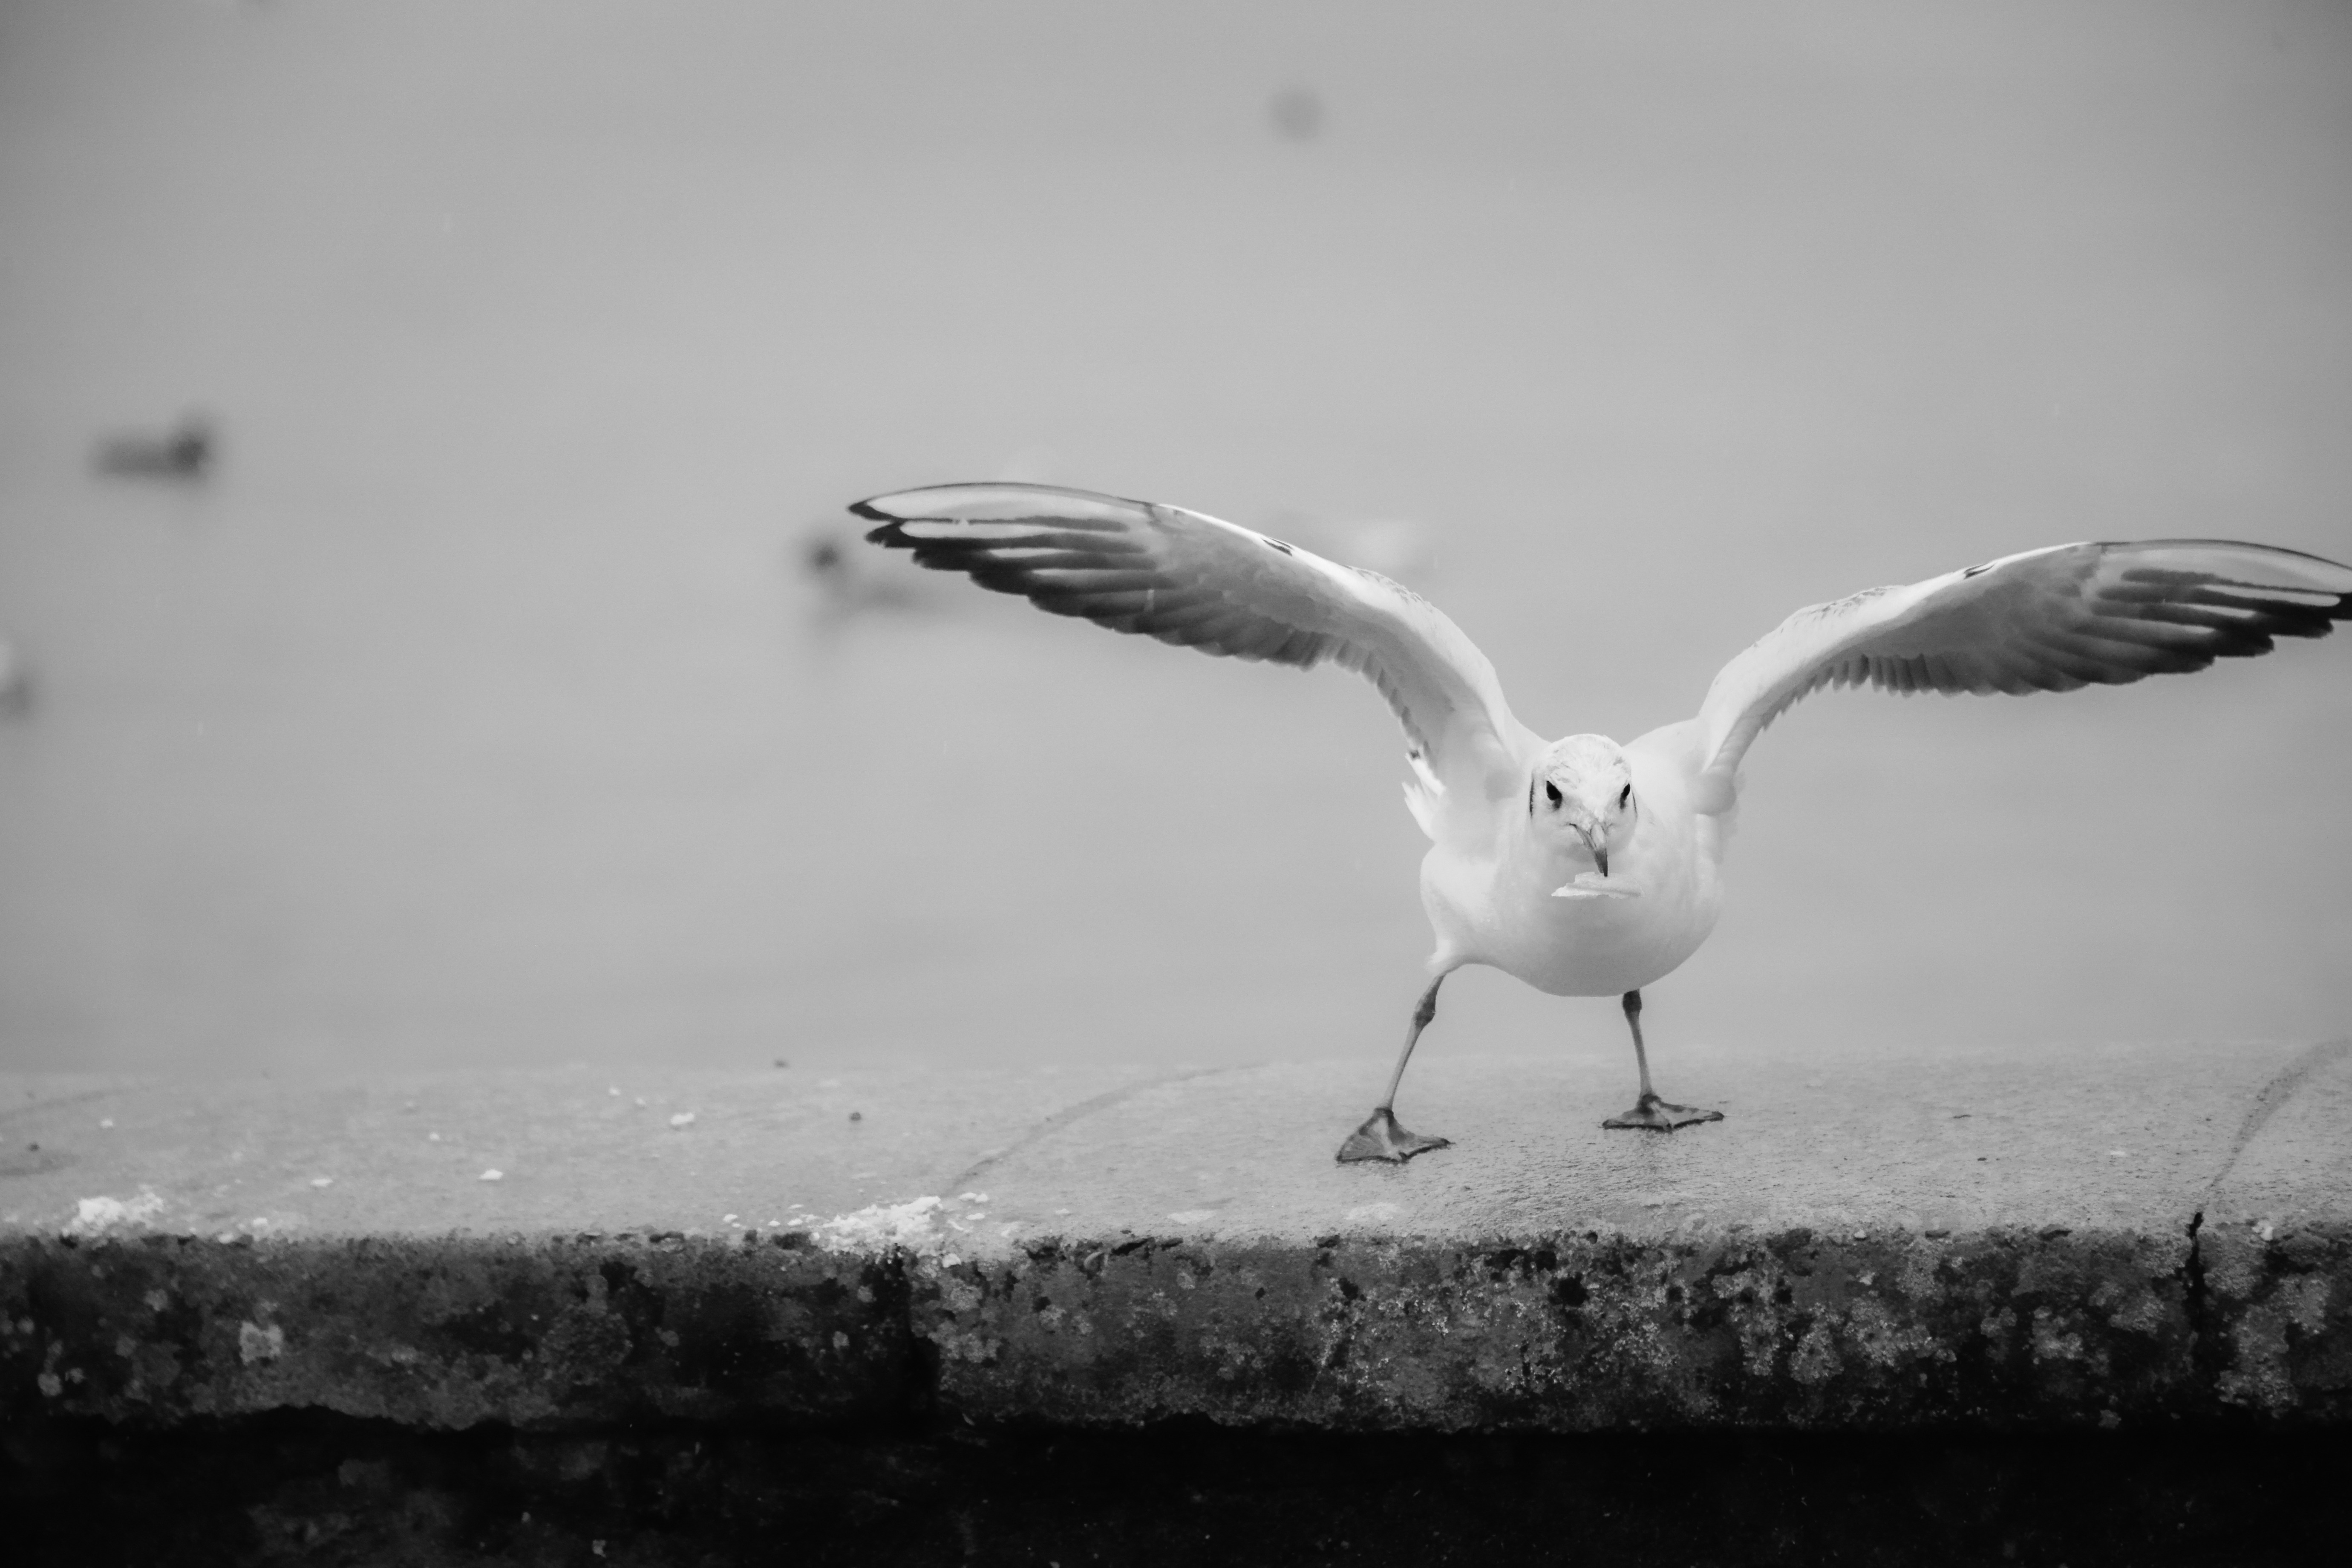
beach, winter, bird, wing, black and white, white, photography, lake, seabird, seagull, gull, beak, flight, black, monochrome, vertebrate, switzerland, charadriiformes, monochrome photography